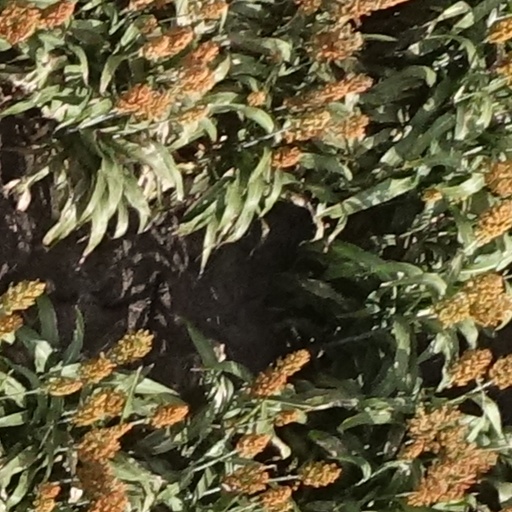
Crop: sorghum